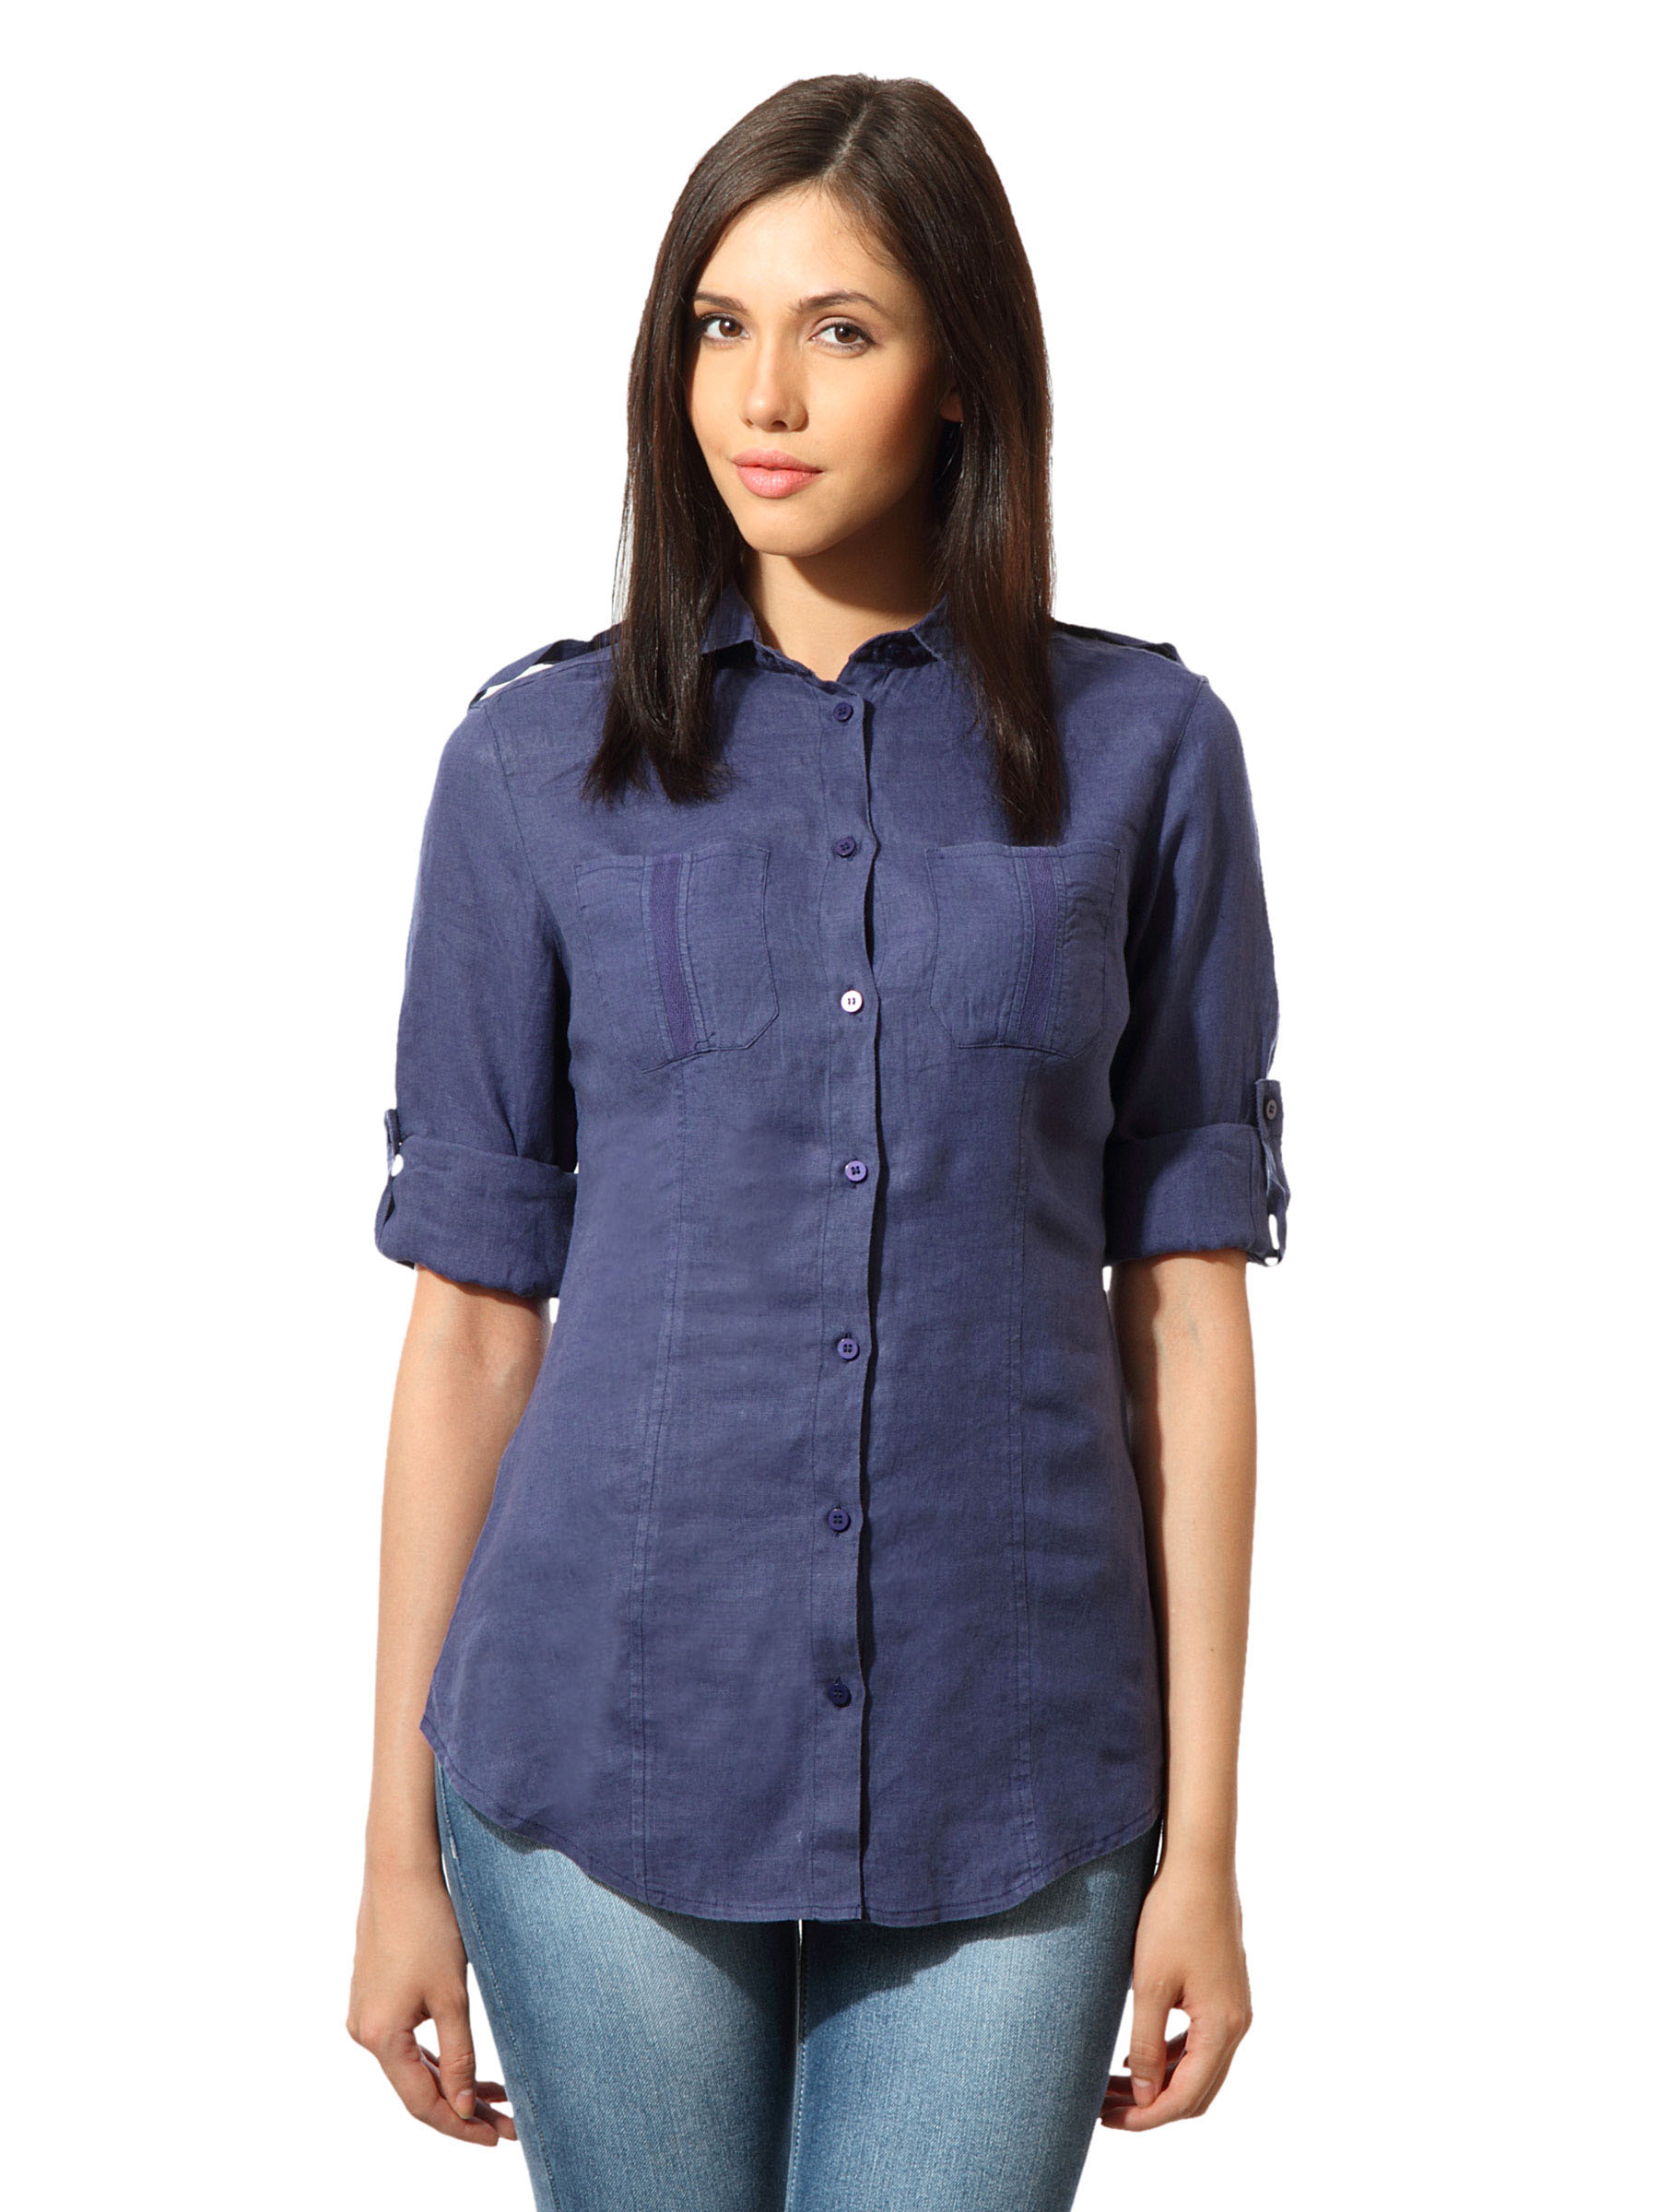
United Colors of Benetton Women Purple Shirt
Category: Apparel / Topwear / Shirts
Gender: Women
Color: Purple
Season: Summer 2012
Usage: Casual